Jamuna Sharan Singh

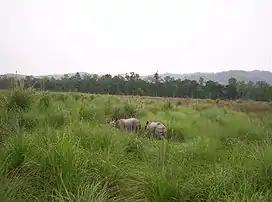
Chitwan National Park - a tropical grassland

Singh's principal subject of study was grassland ecosystems and his studies included various types of grasslands including tropical and temperate grasslands, oak and pine forests, tropical dry forests and alpine grasslands with reference to their "biomass relations, eco-physiology, energy flow, diversity and mathematical modelling". His studies are reported to have widened our understanding of the "development, dynamics and disruption of natural ecosystems" and assisted in developing scientific methodologies for their "protection, management and conservation". He is credited with the compilation of comprehensive data on different ecosystems and he is known to have proposed new eco-management strategies and resource study protocols. His researches have been documented by way of 405 articles, ResearchGate, an online repository of scientific articles has listed 300 of them. Besides, he has published five books viz. "Tropical Ecosystems: Ecology and Management", "Grassland vegetation: its structure, function, utilization and management", "Forests of Himalaya: Structure, Functioning, and Impact of Man", "Research Methods in Plant Ecology". and "Science and Rural Development in Mountains"., Ecology, environmental Science and conservation (author1=J S Singh, author 2+S P Singh, author 3+ S R Gupta ( publisher= S. Chand and Co. Pvt Ltd